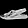
Label: Sandal